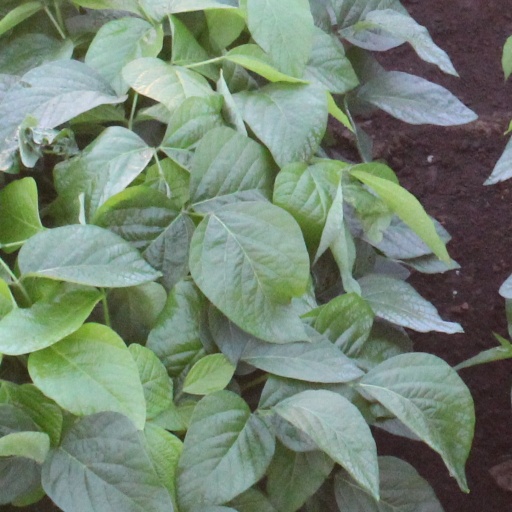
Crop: soybean